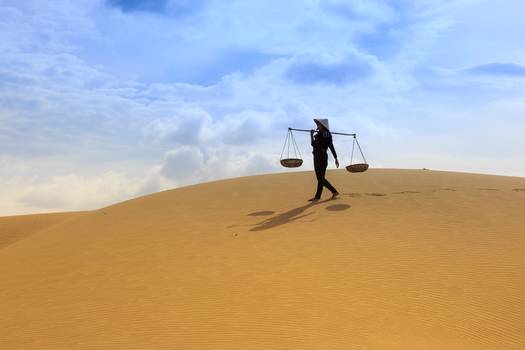
Label: No Watermark